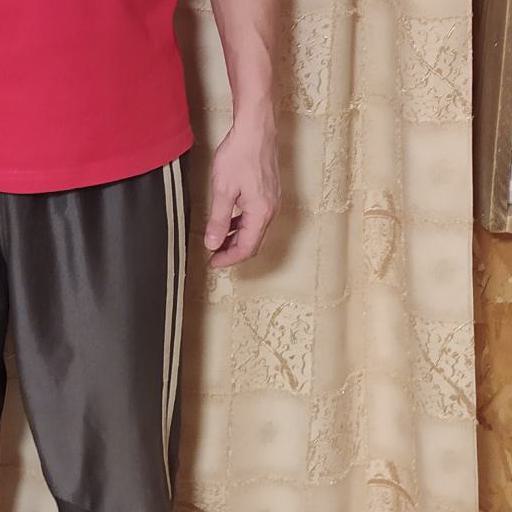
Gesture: no_gesture